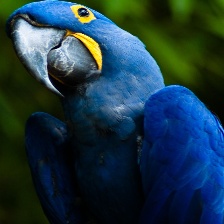
Species: HYACINTH MACAW
Scientific name: ANODORHYNCHUS HYACINTHINUS
ImageNet parent category: macaw